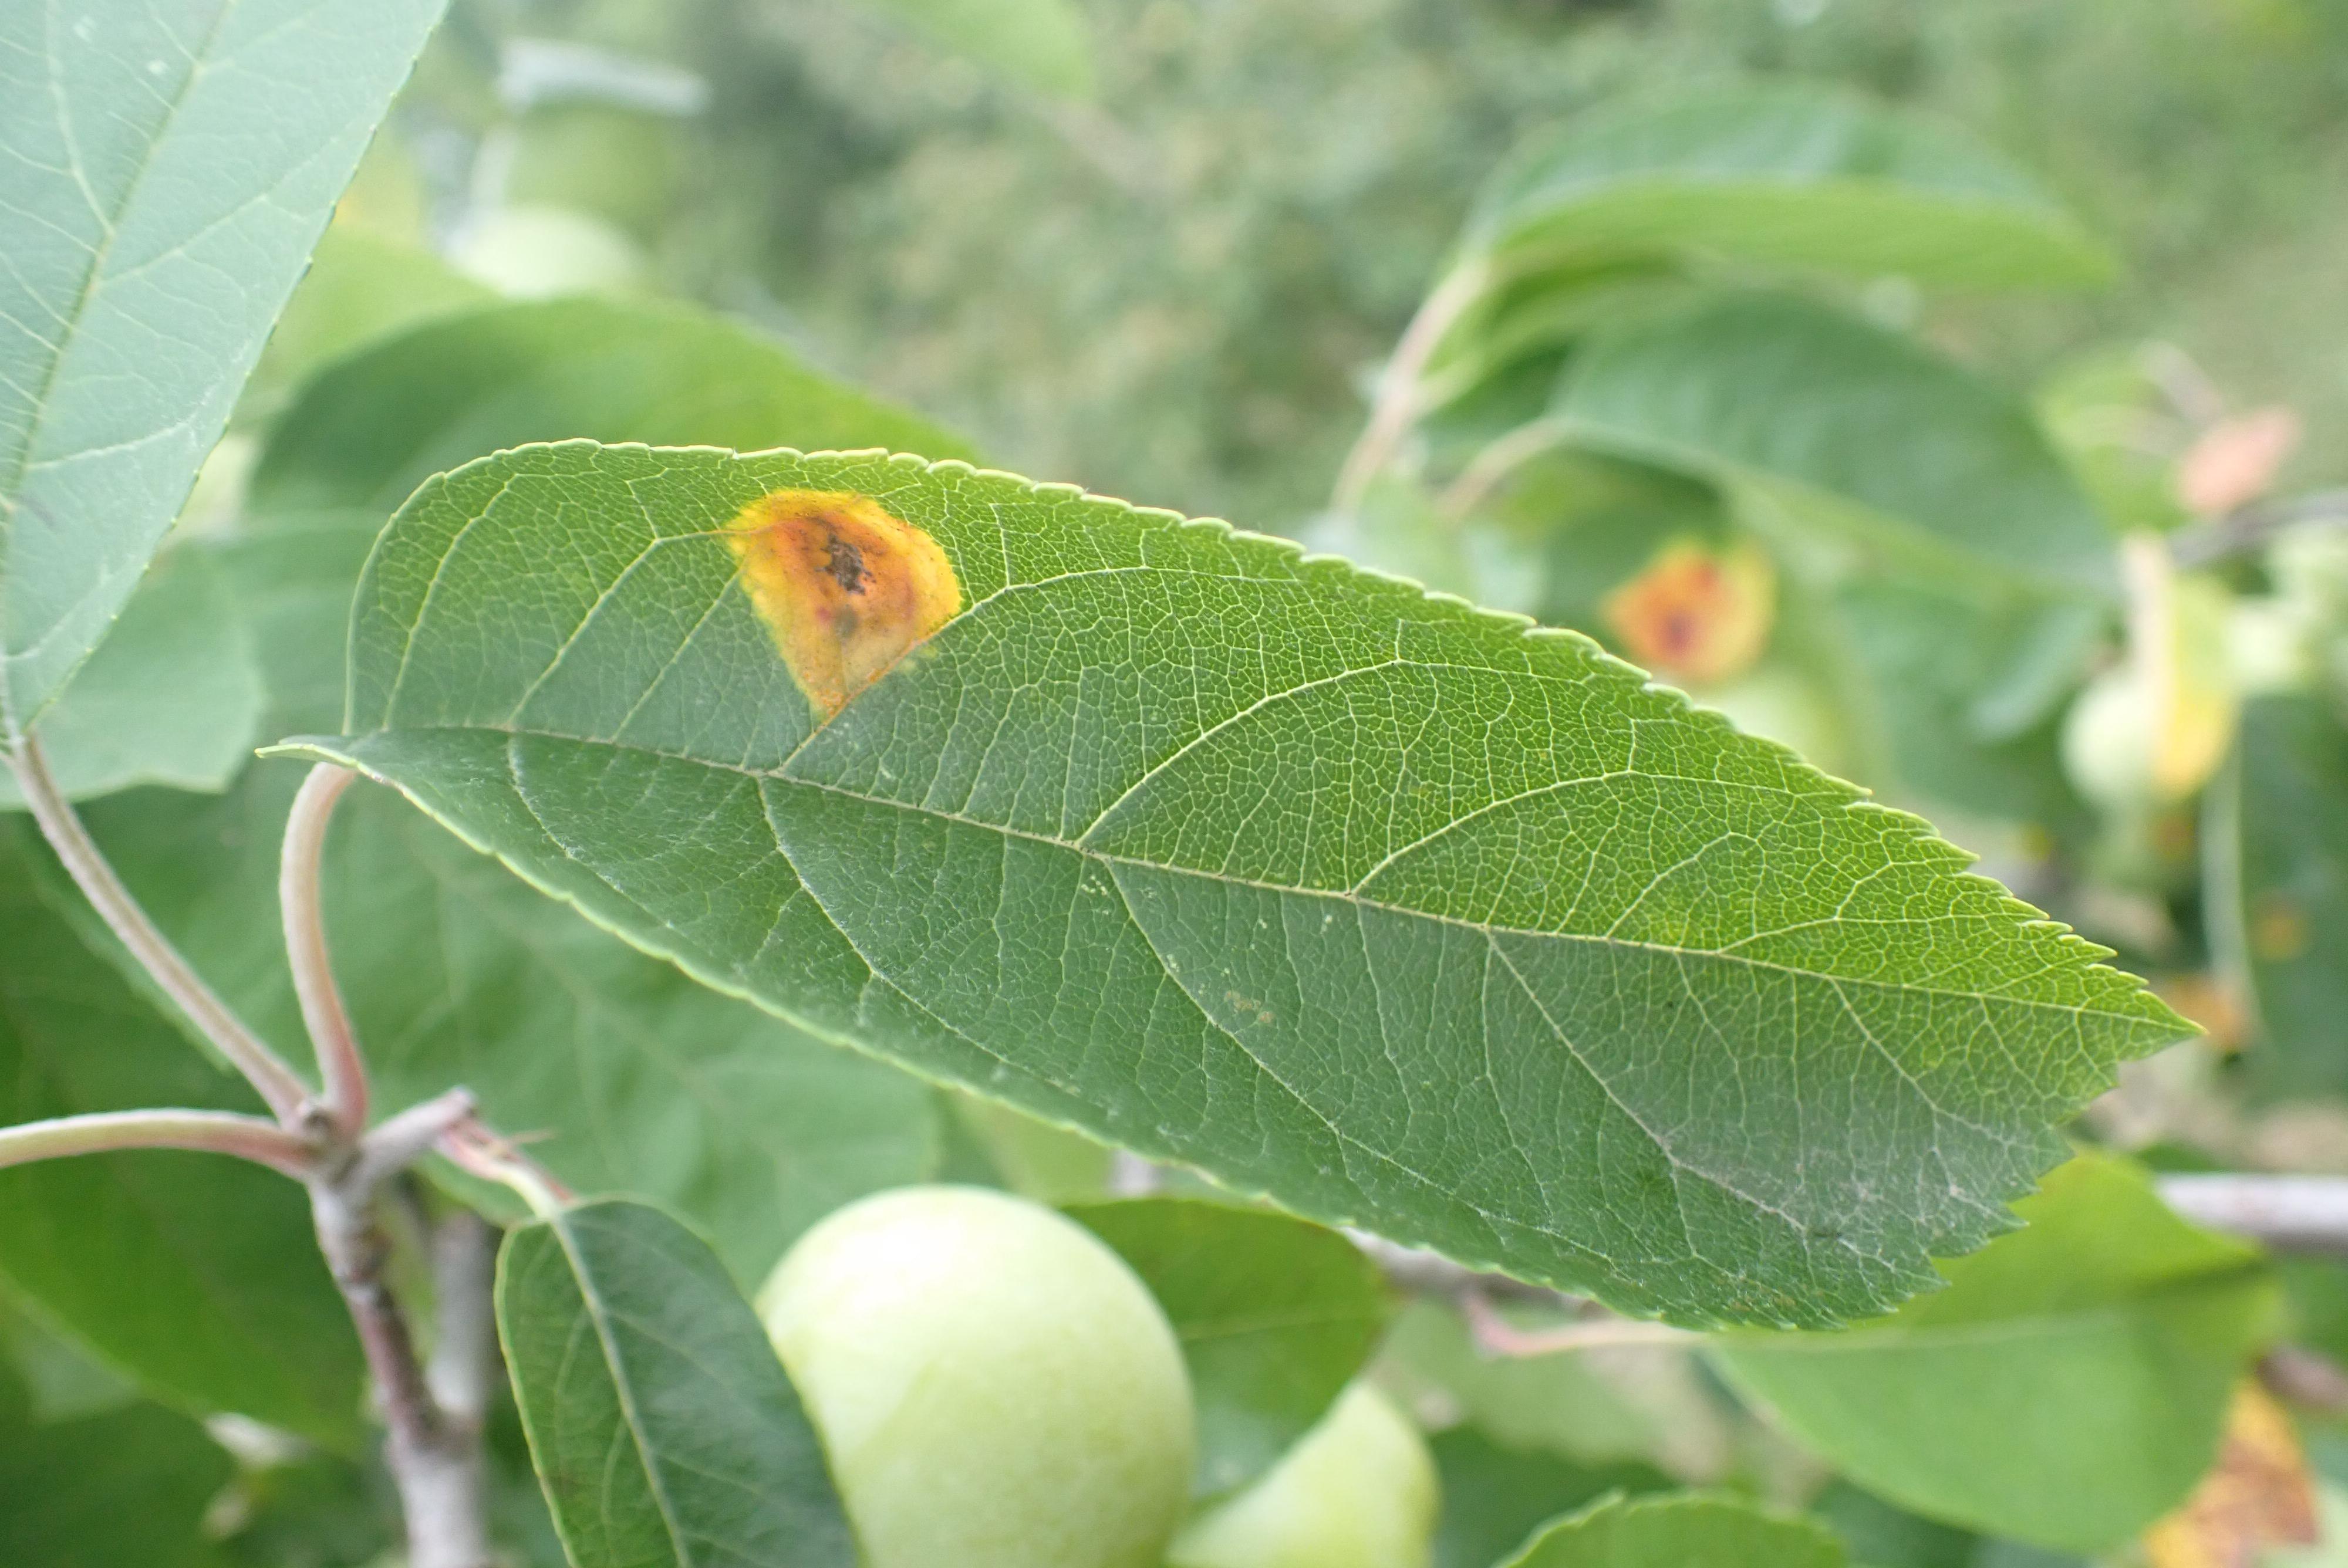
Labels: rust